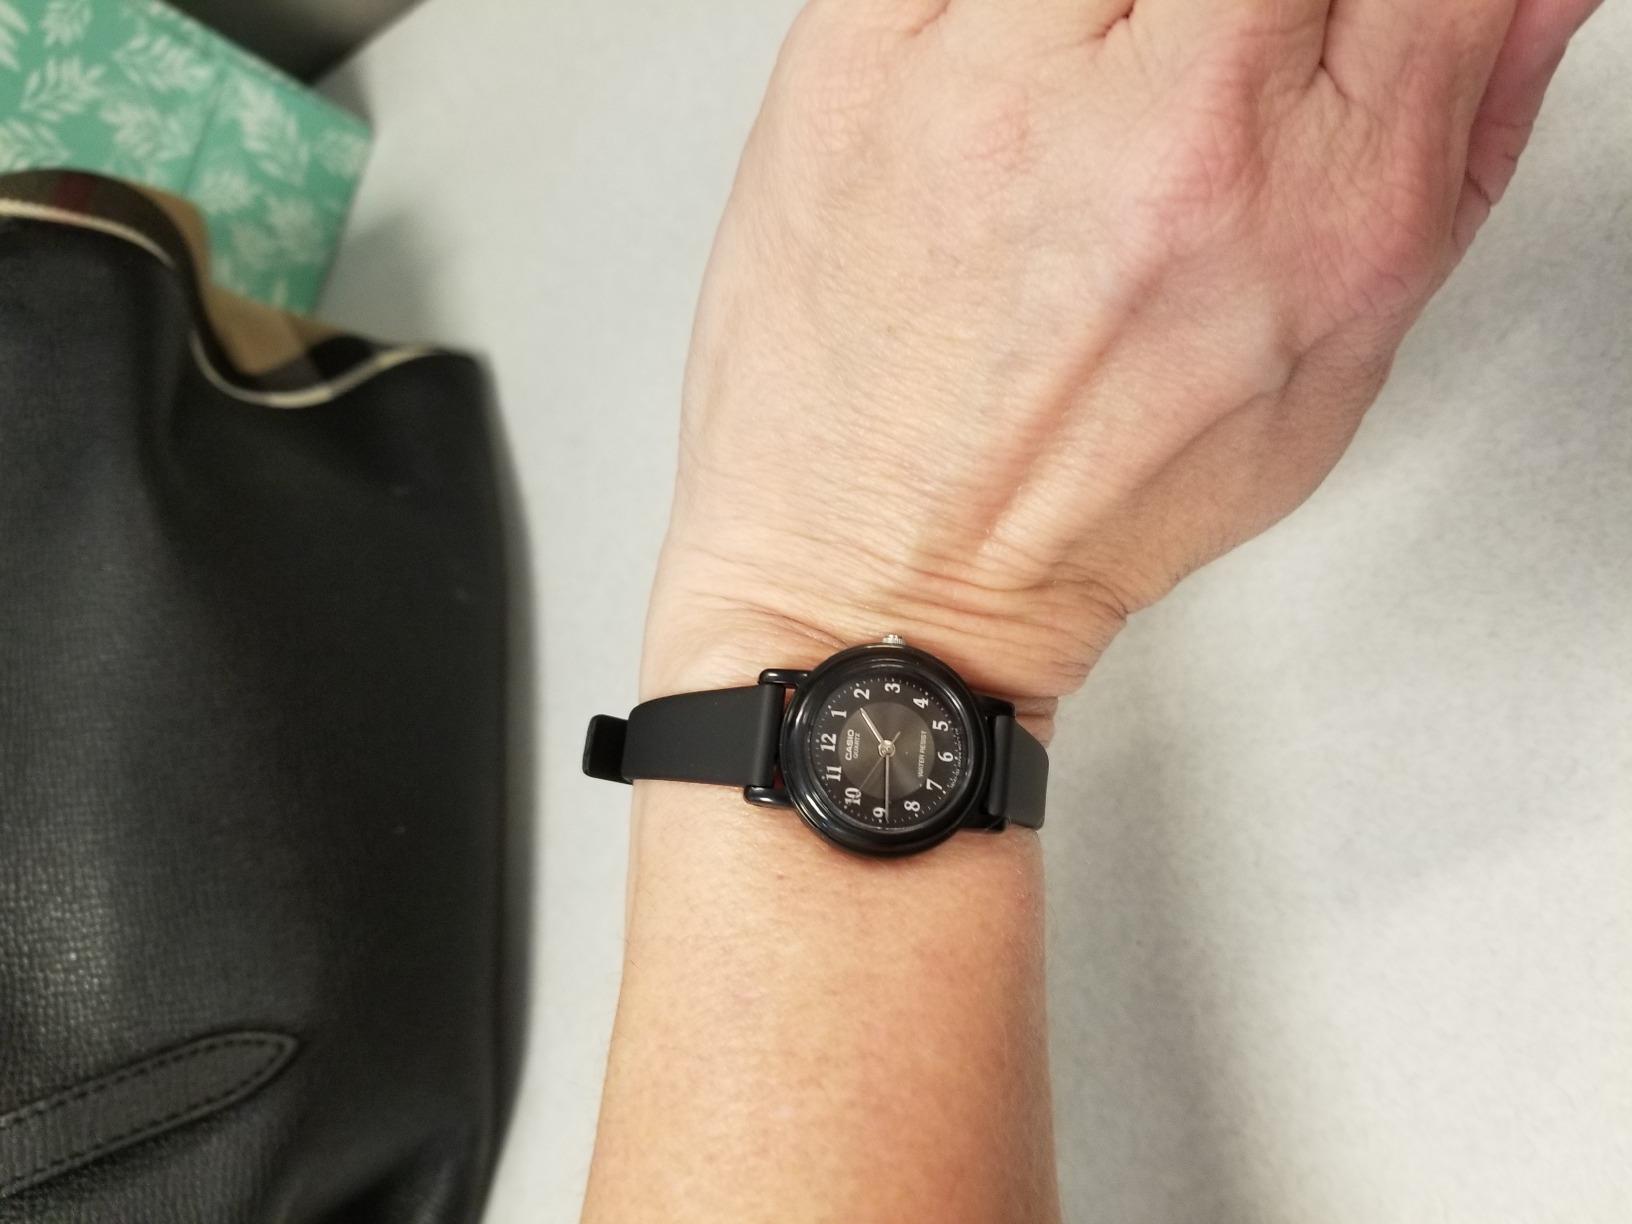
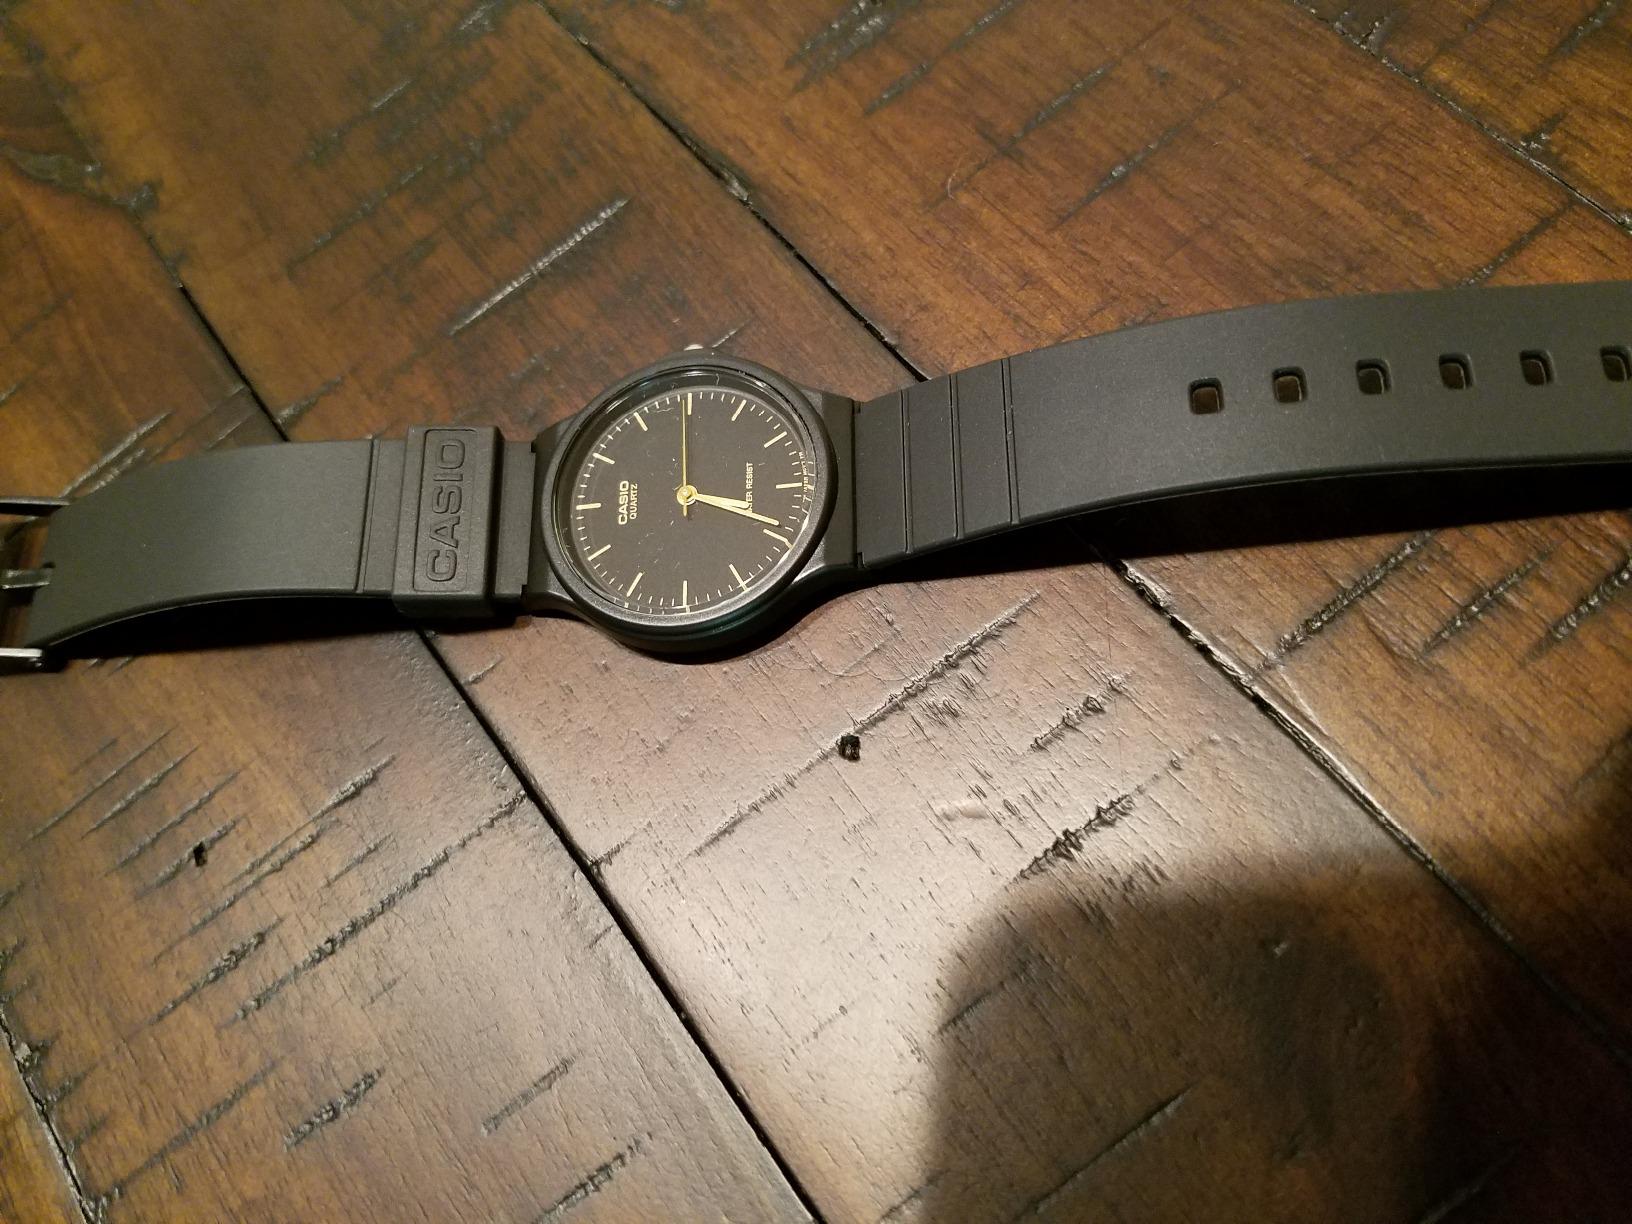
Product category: accessories_watch
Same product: no